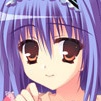
Portrait style: Anime Portrait